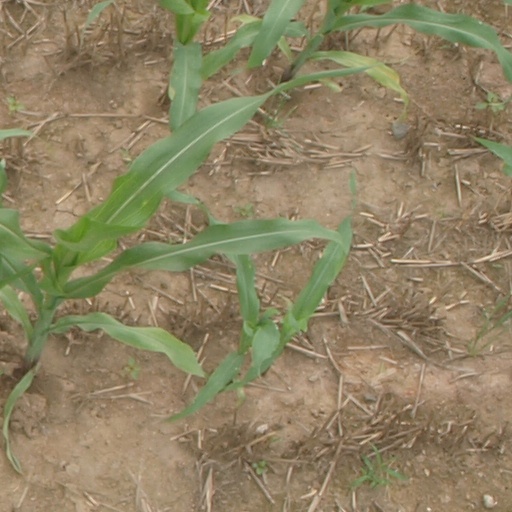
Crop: maize; corn